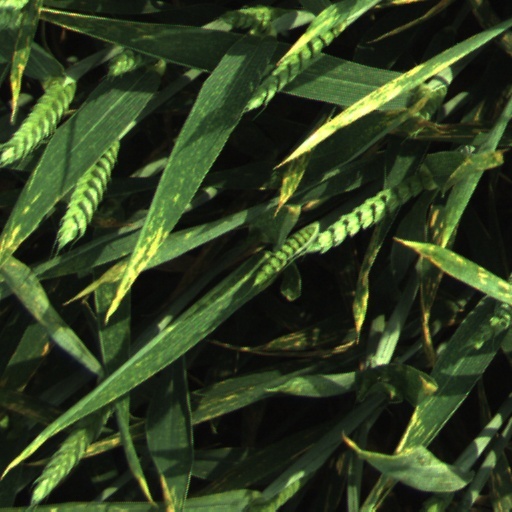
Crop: wheat